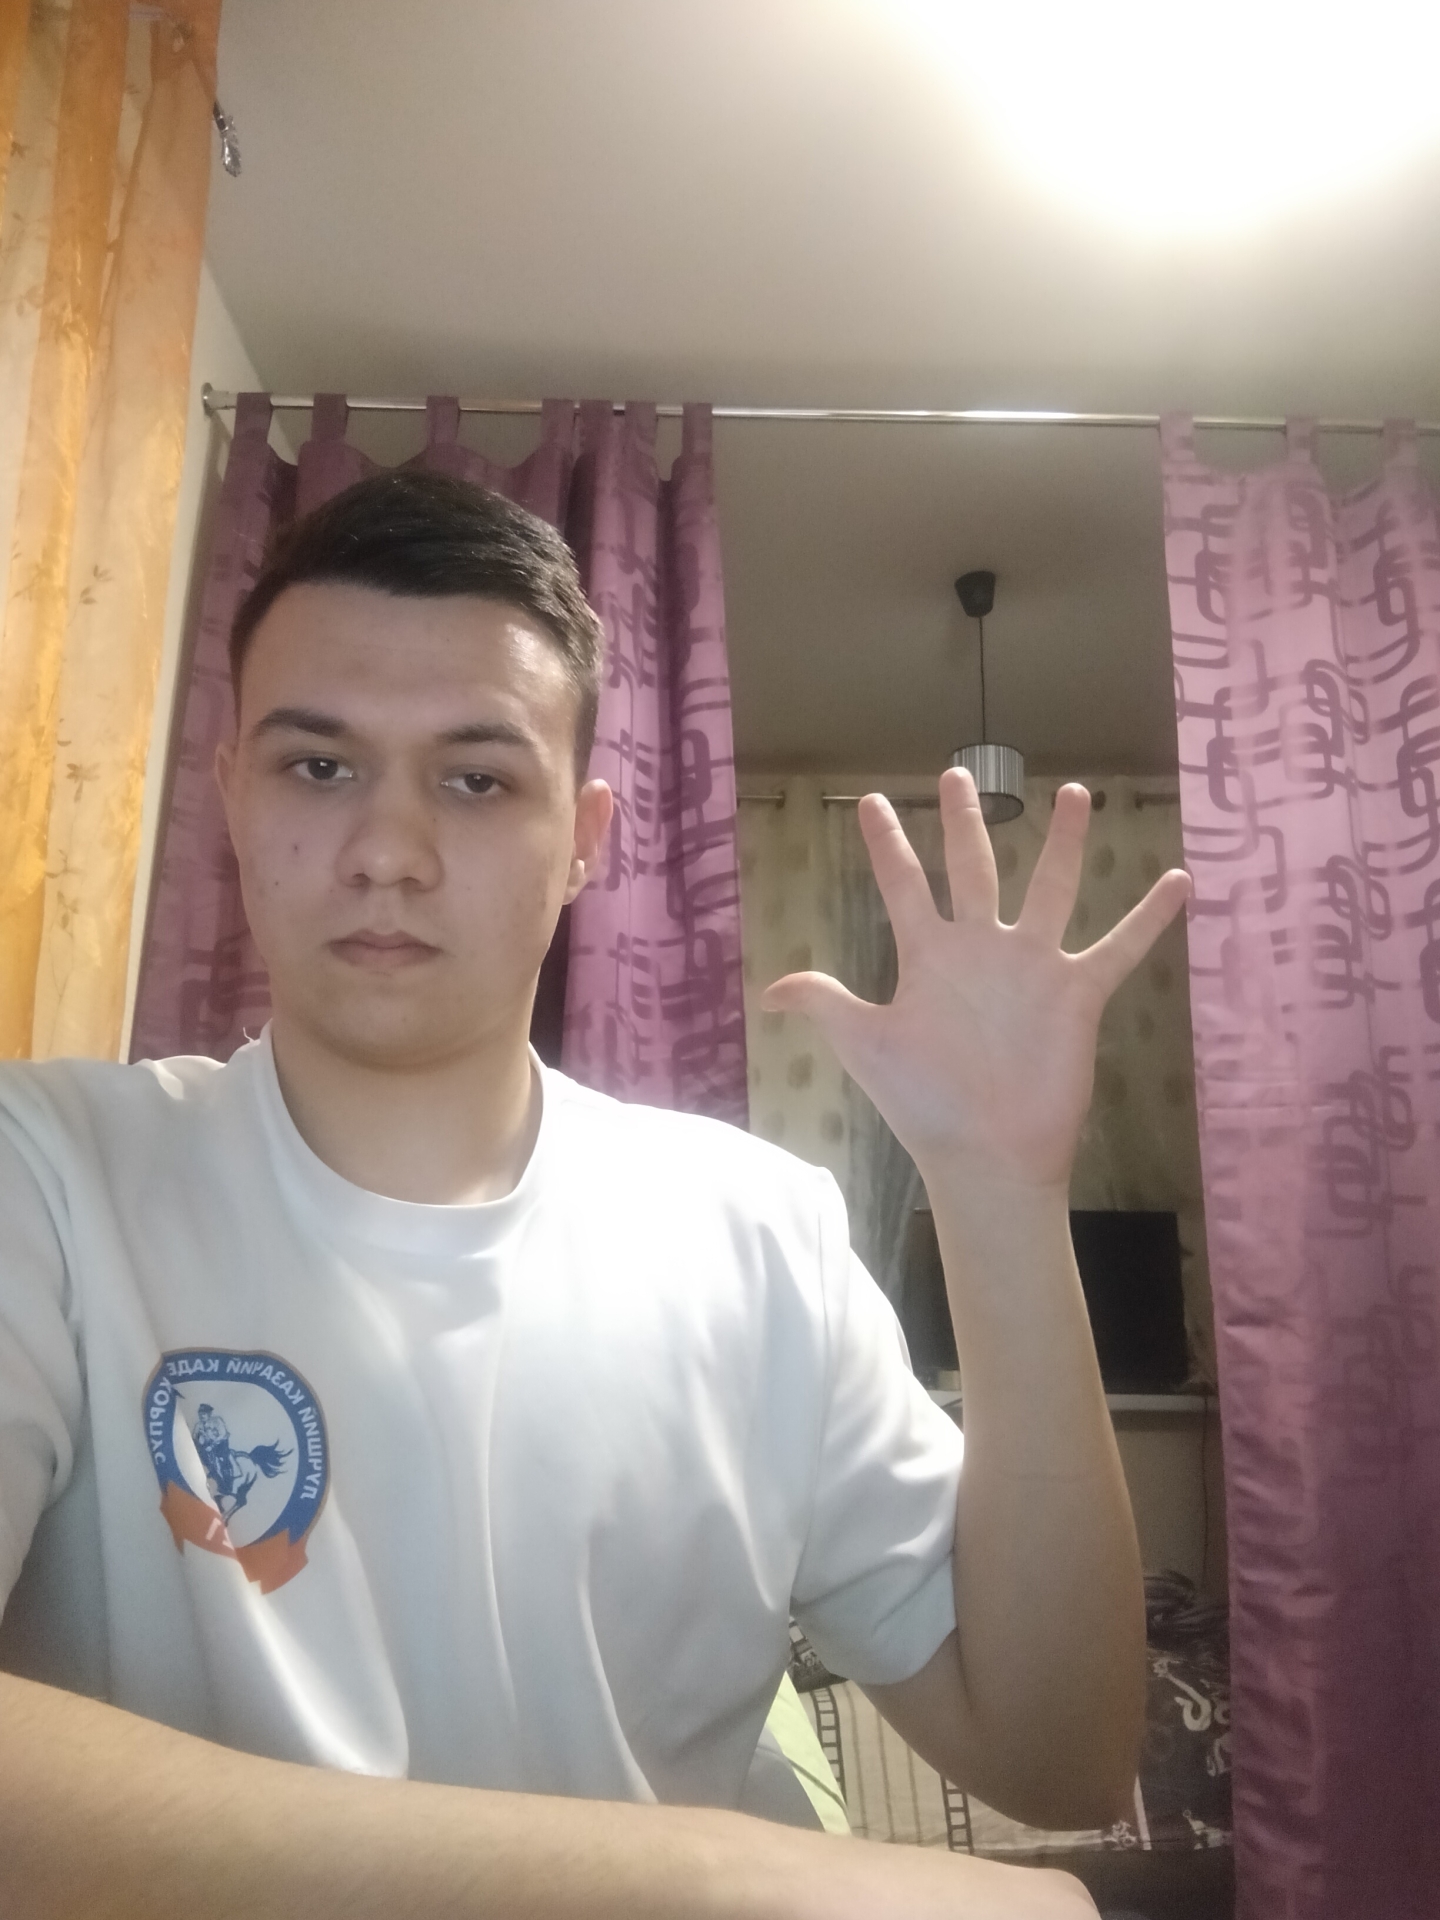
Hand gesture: palm